Butlin's

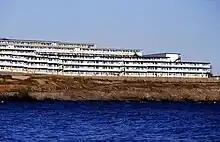
View from beach at Barry Island showing chalets.

Mosney was the first Butlins camp outside the UK. The camp opened in 1948, occupying some 200 acres (0.81 km2) of a former country estate. In 1982, Butlins sold the camp, which was renamed "Mosney Holiday Centre". The camp continued without substantive changes, however, the last season for Mosney was 2000. Dwindling visitor numbers and problems finding staff for the short 12-week season eventually led to the camp's closure. In December 2000 a five-year deal was signed with the government to turn Mosney into a refugee centre. Mosney is now home to 700 refugees from over 20 countries. Like Minehead, most of the original buildings remain, including all the original chalets. Mosney is the only camp that has changed little since it was opened.